Smart Forfour

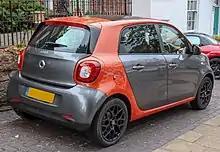
Rear view

Forfour Brabus is a version of Smart Forfour tuned by Brabus with a turbocharged Mitsubishi 4G15 engine rated , more than the Mitsubishi Colt CZT. It can reach a maximum speed of and accelerate from zero to in 6.9 seconds.